Danny Burch

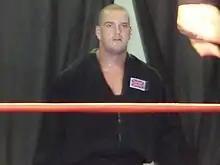
Stone in May 2010

Harris trained in the FWA Academy in 2003–04; competing under the ring name Joe Riot in various shows, including a match for All Star Wrestling in Croydon in Summer 2003; making his first appearance at FWA:A's "Revenge – Chapter IV" in losing effort to Leroy Kincaide on 29 November 2003 in Portsmouth. Harris made his first main roster appearance under the name "Martin Stone" on 4 September 2004, in a losing effort to Jack Xavier at a "Live in Morecambe" show. Stone would soon be paired with FWA:A trainee Stixx and manager "Twisted Genius" Dean Ayass to form the tag team Stixx and Stone.